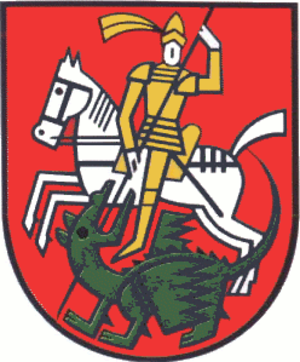
Bürgel est une ville allemande de l'arrondissement de Saale-Holzland, Land de Thuringe.